A Valediction: Forbidding Mourning

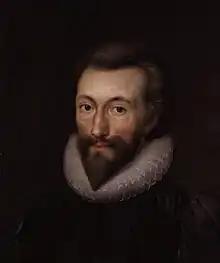
John Donne, who wrote "A Valediction: Forbidding Mourning"

"A Valediction: Forbidding Mourning" is a metaphysical poem by John Donne. Written in 1611 or 1612 for his wife Anne before he left on a trip to Continental Europe, "A Valediction" is a 36-line love poem that was first published in the 1633 collection "Songs and Sonnets", two years after Donne's death. Based on the theme of two lovers about to part for an extended time, the poem is notable for its use of conceits and ingenious analogies to describe the couple's relationship; critics have thematically linked it to several of his other works, including "", Meditation III from the "Holy Sonnets" and "".